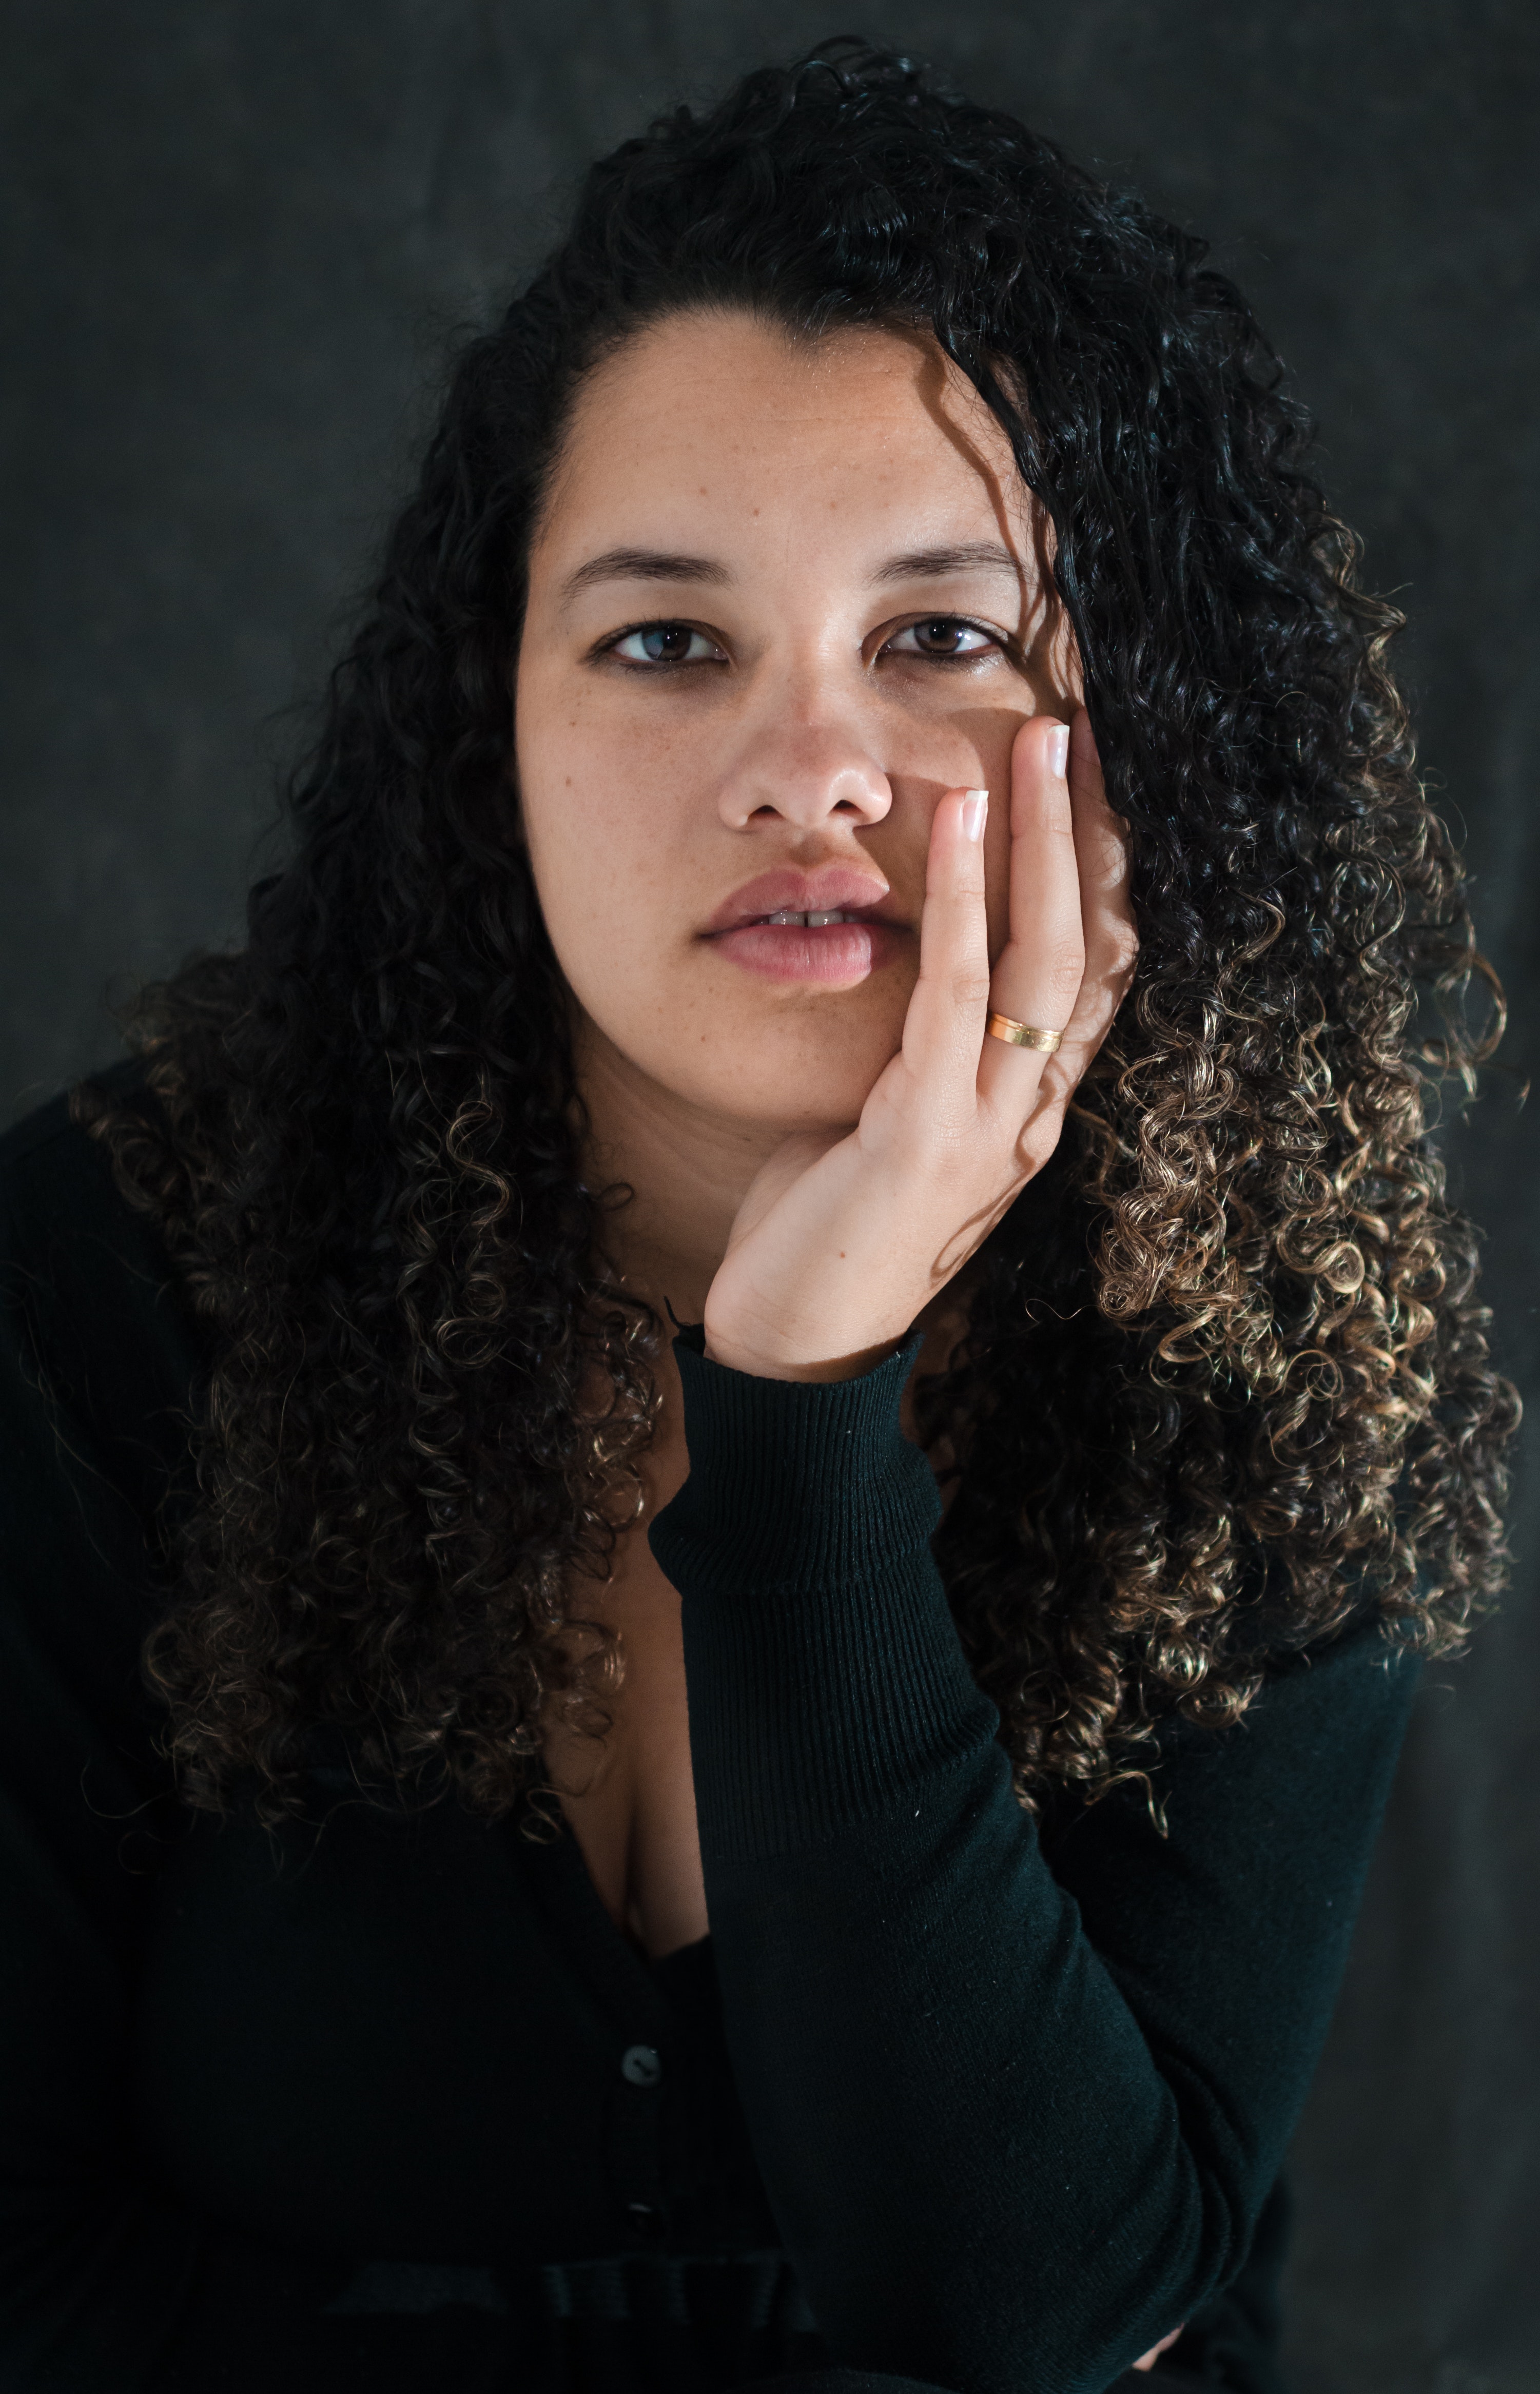
hair, face, black, beauty, eyebrow, hairstyle, head, black hair, lip, nose, long hair, chin, skin, forehead, portrait, cheek, eye, photo shoot, photography, smile, flash photography, hand, gesture, portrait photography, brown hair, model, jaw